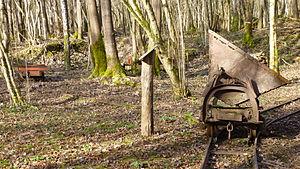
Ferrier antique de Tannerre-en-Puisaye, Tannerre-en-Puisaye, Yonne, région Bourgogne, France. Un réseau complet de chemin de fer existait dans le ferrier au début du XXe siècle. Une partie en a été recréée pour illustrer cette période industrielle. Ici un wagonnet (tombereau) et une draisine d'époque 'écartement des rails à 400 mm), et pannonceau d'information."
Tombereau désigne des engins de transport et manutention et dont l'utilisation est ancienne. Il peut concerner :
Le ferrier antique de Tannerre-en-Puisaye est un lieu où sont amassés des résidus d'extraction du fer, datant des époques gauloise puis gallo-romaine. C'est l'un des deux plus grands ferriers de France. Il est situé à Tannerre-en-Puisaye, en France. L'exploitation industrielle du site a cessé lors de son classement comme monument historique en 1982.